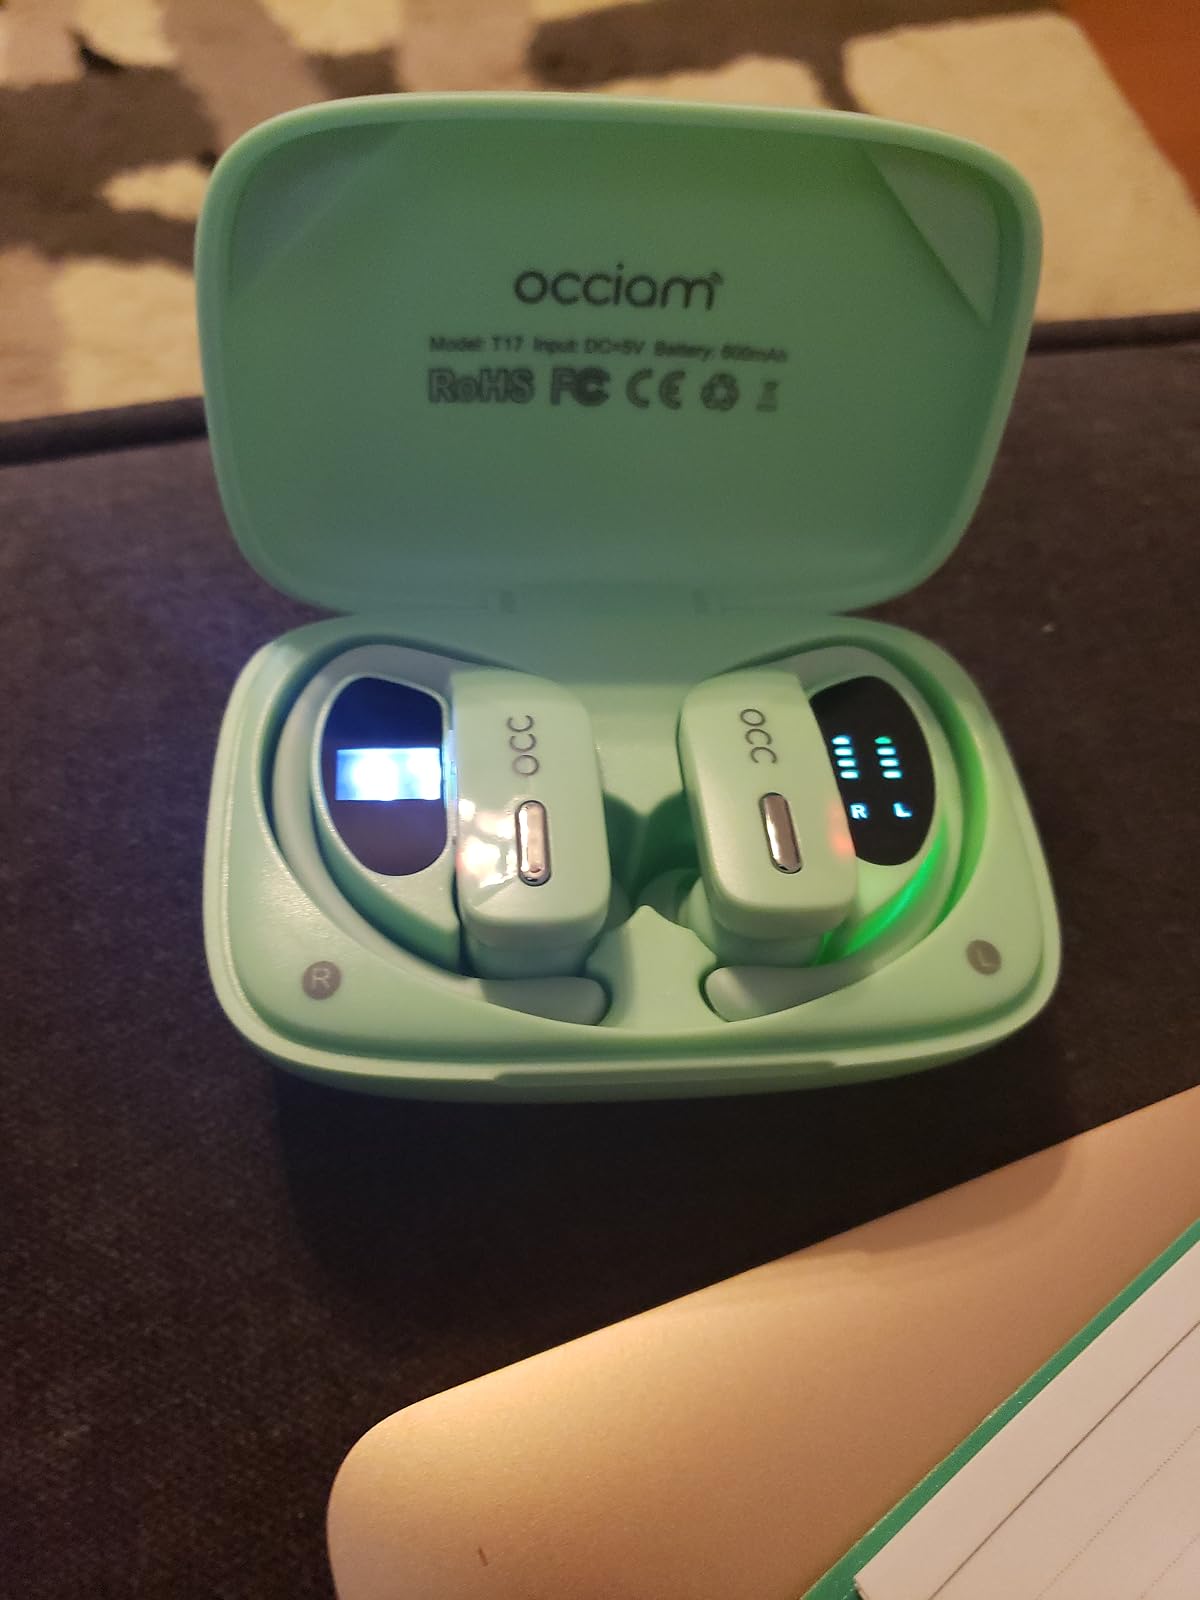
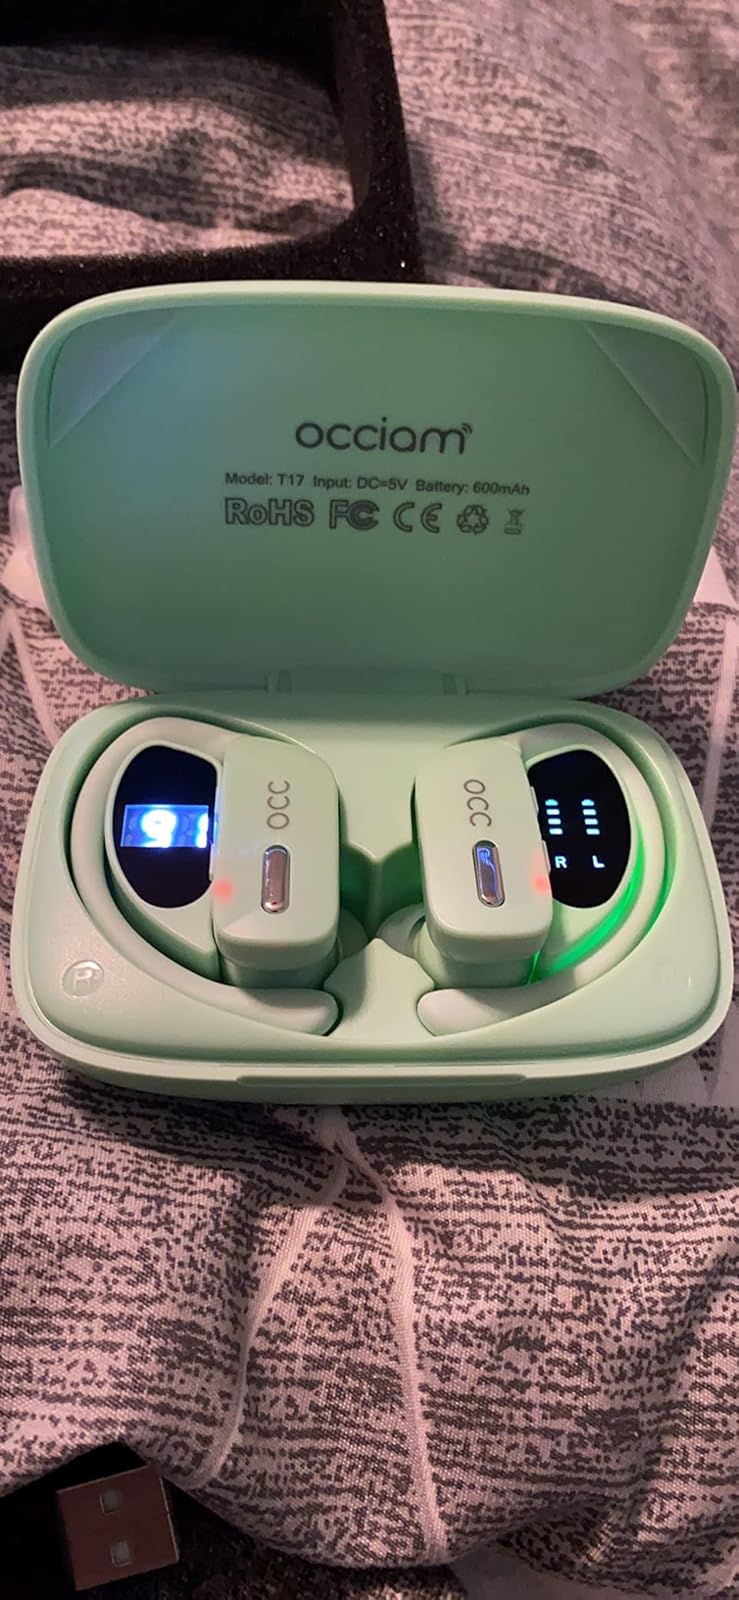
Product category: earbuds
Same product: yes